Operation Moshtarak

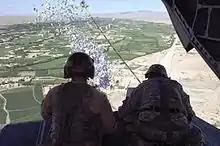
February 12, 2010, distribution of leaflets over Helmand Province by the U.S. military

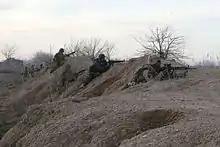
Marines and Afghan National Army soldiers take cover in Marja on February 13.

Hours before dawn, US and Afghan special operations forces inserted into two key target sites in the southwest corner of Marjah. They would be isolated until Marines, Soldiers, and Afghani troops from Task Force 3/4/205 could link up. Just prior to dawn, the landing waves of helicopters across central Helmand marked the start of the major offensive. Third Battalion, 6th Marines were inserted into the northern part of the city and 1st Battalion, 6th Marines in the center of the city. In the southern edge, Task force 3/4/205 conducted a ground breach and companies of 1st Battalion, 6th Marines also conducted a ground breach from the southeast.